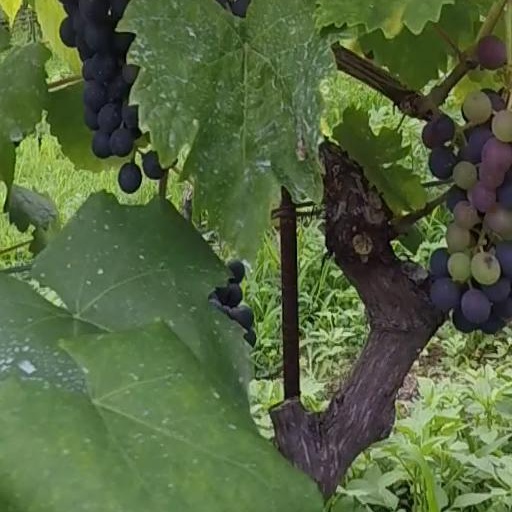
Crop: grape